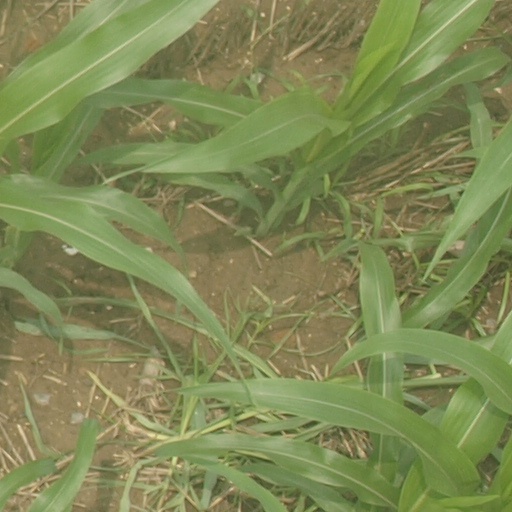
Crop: maize; corn